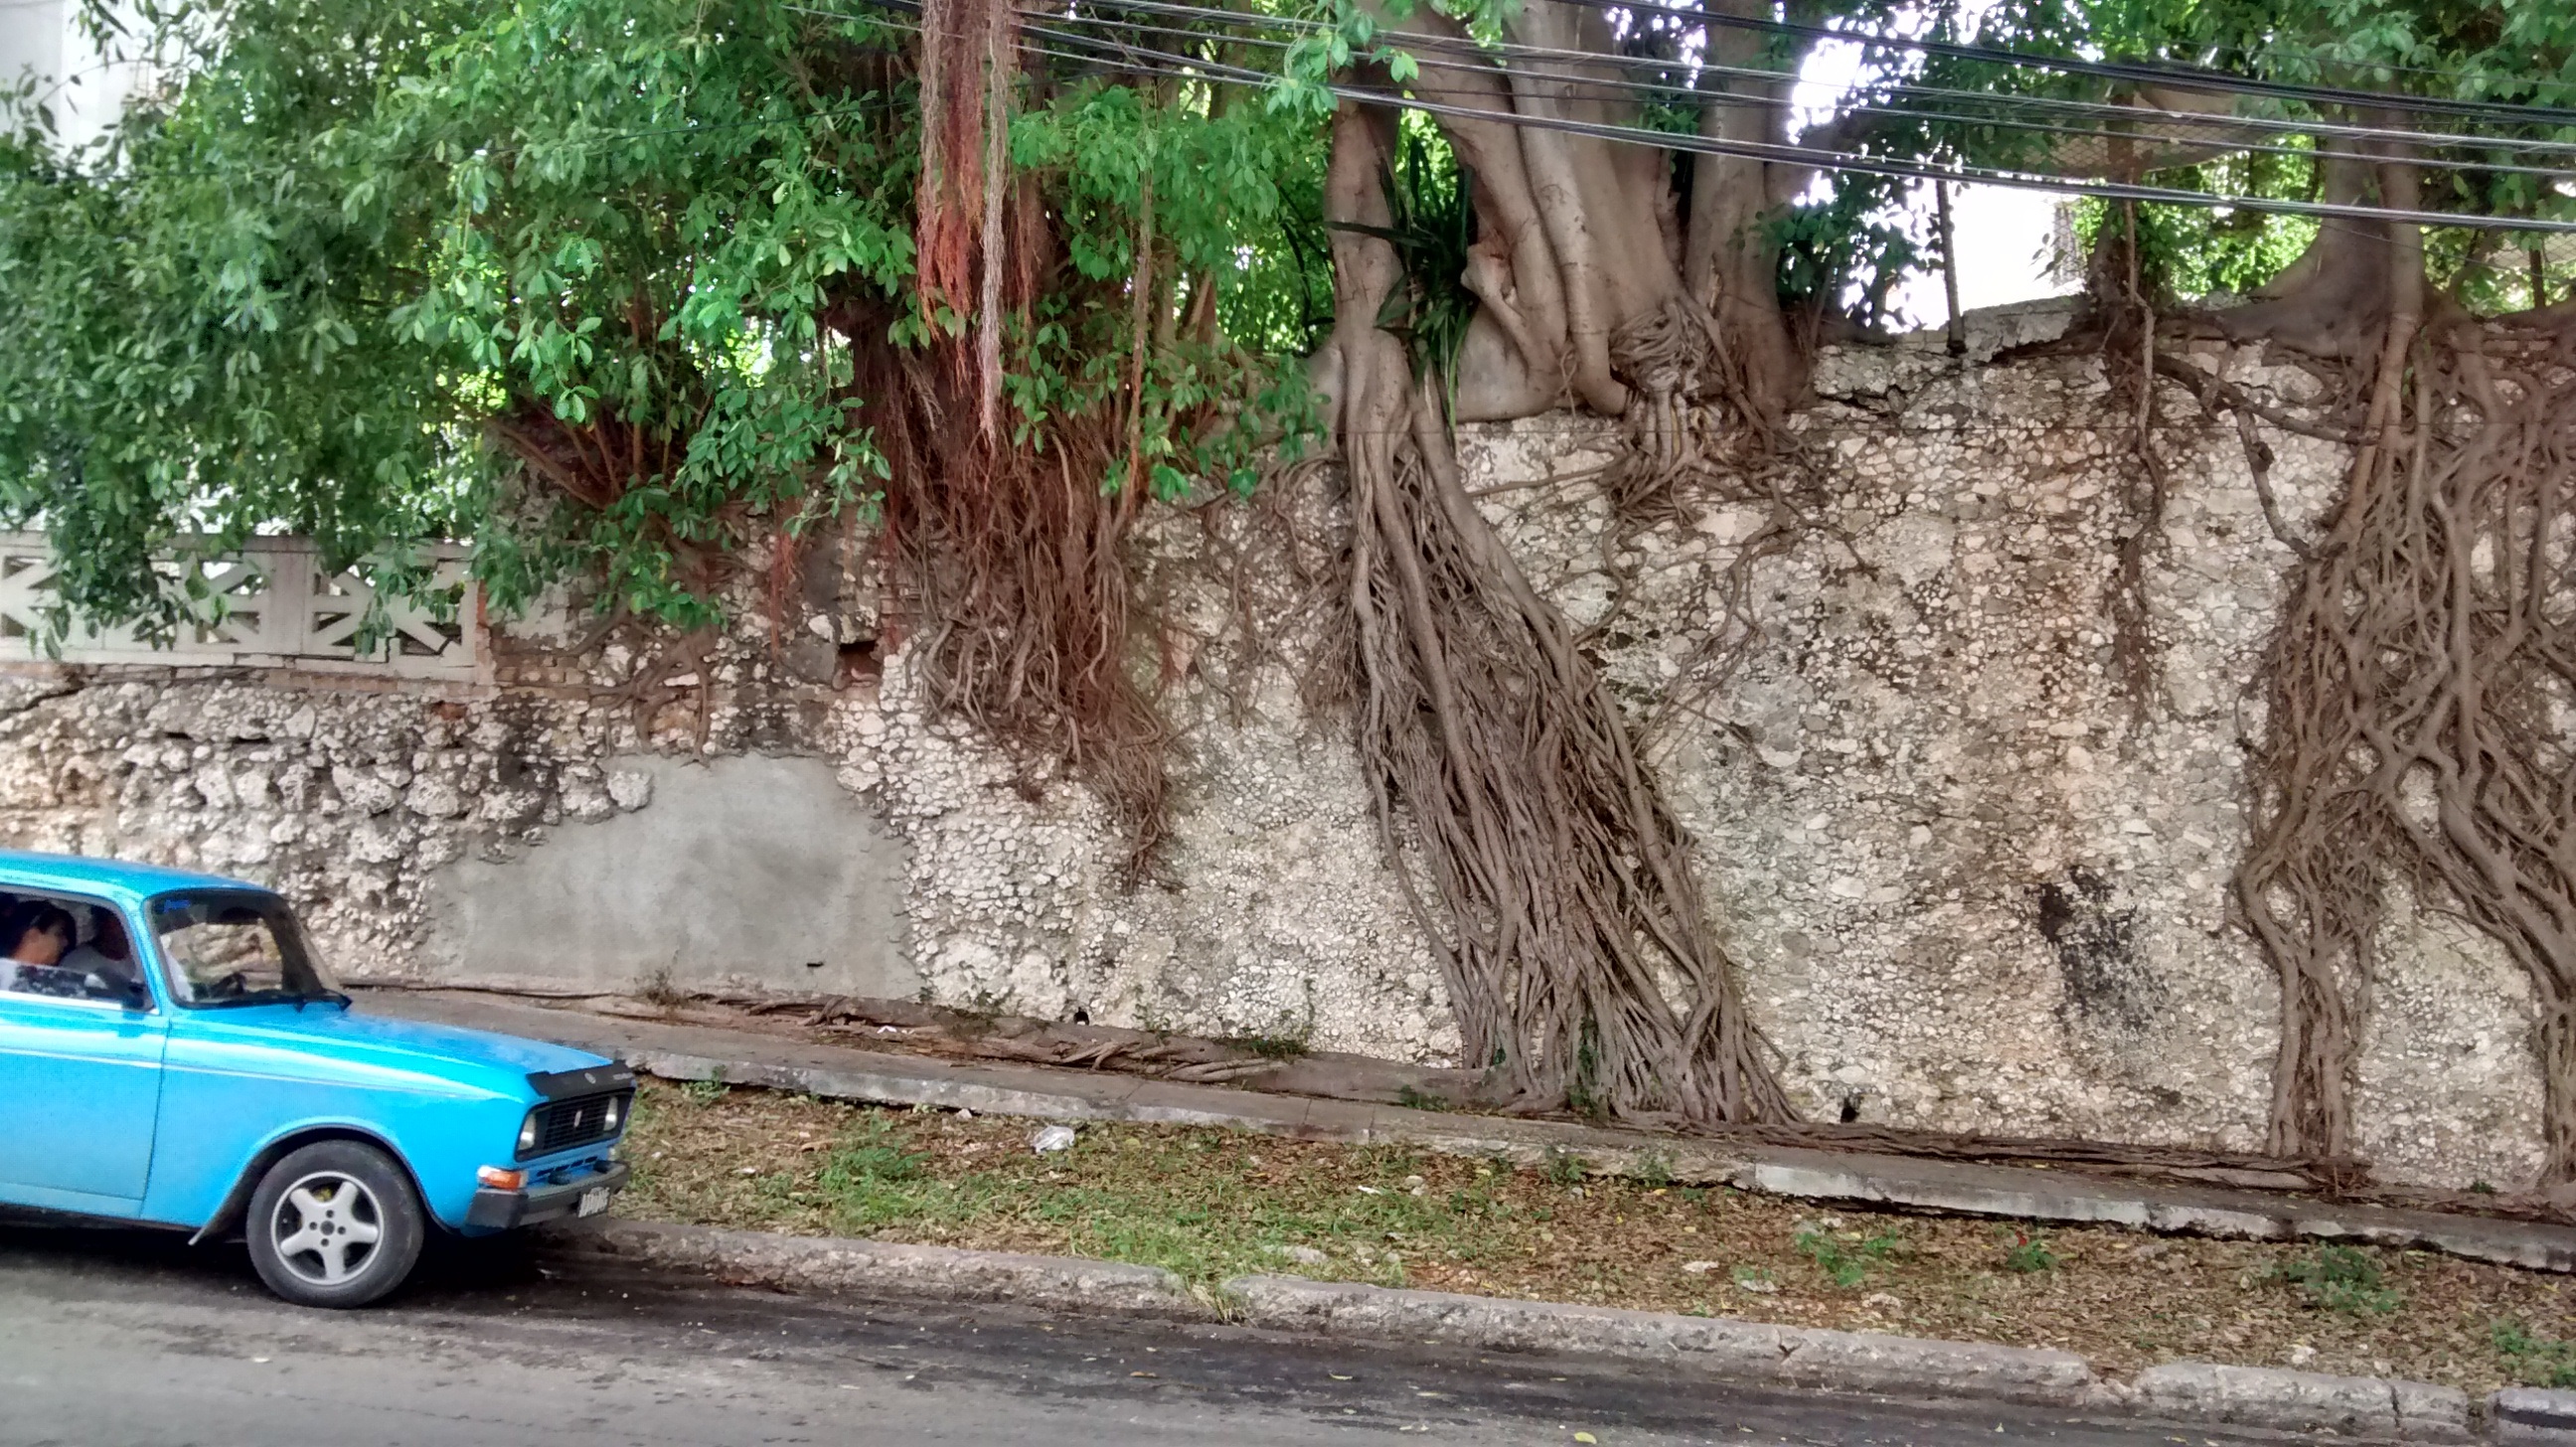
vehicle, jungle, soil, yard, geological phenomenon